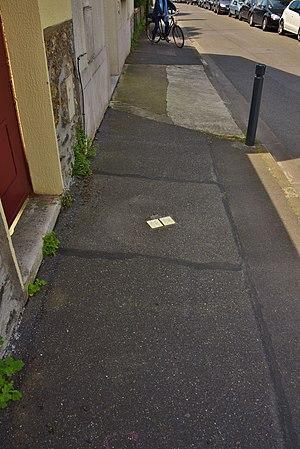
Stolpersteine en hommage à Jacques et Marcel Gaucher au 27 rue Jacques et Marcel Gaucher, Fontenay-sous-Bois.